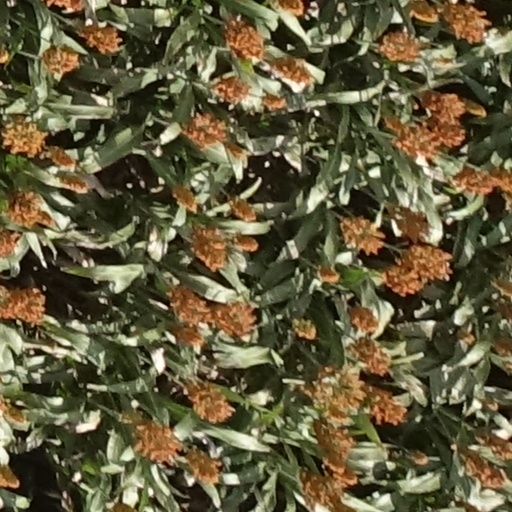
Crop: sorghum